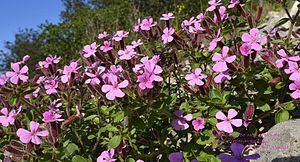
Nous sommes sur les falaises rocheuses qui dominent la rivière GARDON. En avril ces petites fleurs roses, rampantes décorent la roche calcaire. Photo prise sur le terrain in situ UTILISATION COMMERCIALE INTERDITE. 日本語: We are on the rocky cliffs overlooking the Gardon River. In April these small pink flowers , creeping decorate the limestone. Photo taken on the ground in situ COMMERCIAL USE PROHIBITED . 私たちは、ガルドン川を見下ろす岩の崖上にあります。 4月には、これらの小さなピンクの花、石灰石を飾る忍び寄ります。 写真はその場で地面に撮影しました COMMERCIAL使用禁止します。
La Saponaire de Montpellier, également appelée Saponaire des rochers, Saponaire faux Basilic ou Saponaire rose est une plante herbacée vivace du genre des Saponaires et de la famille des Caryophyllacées.